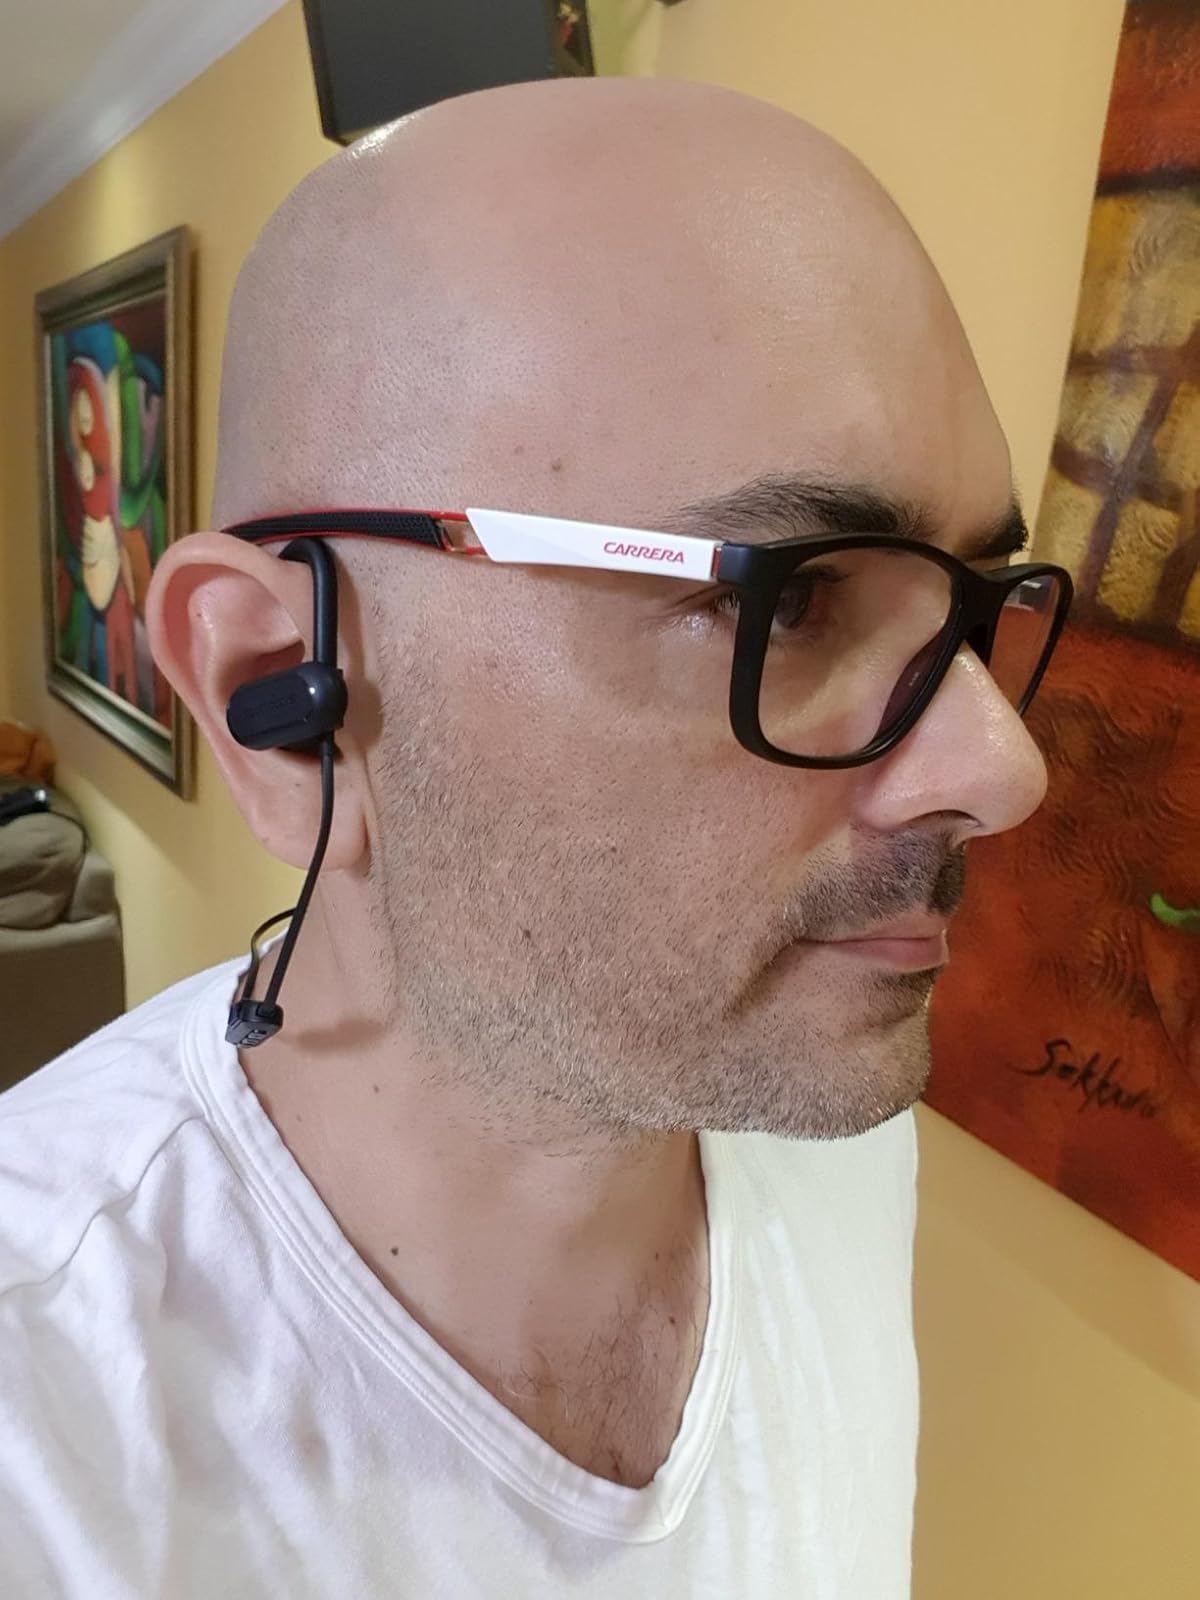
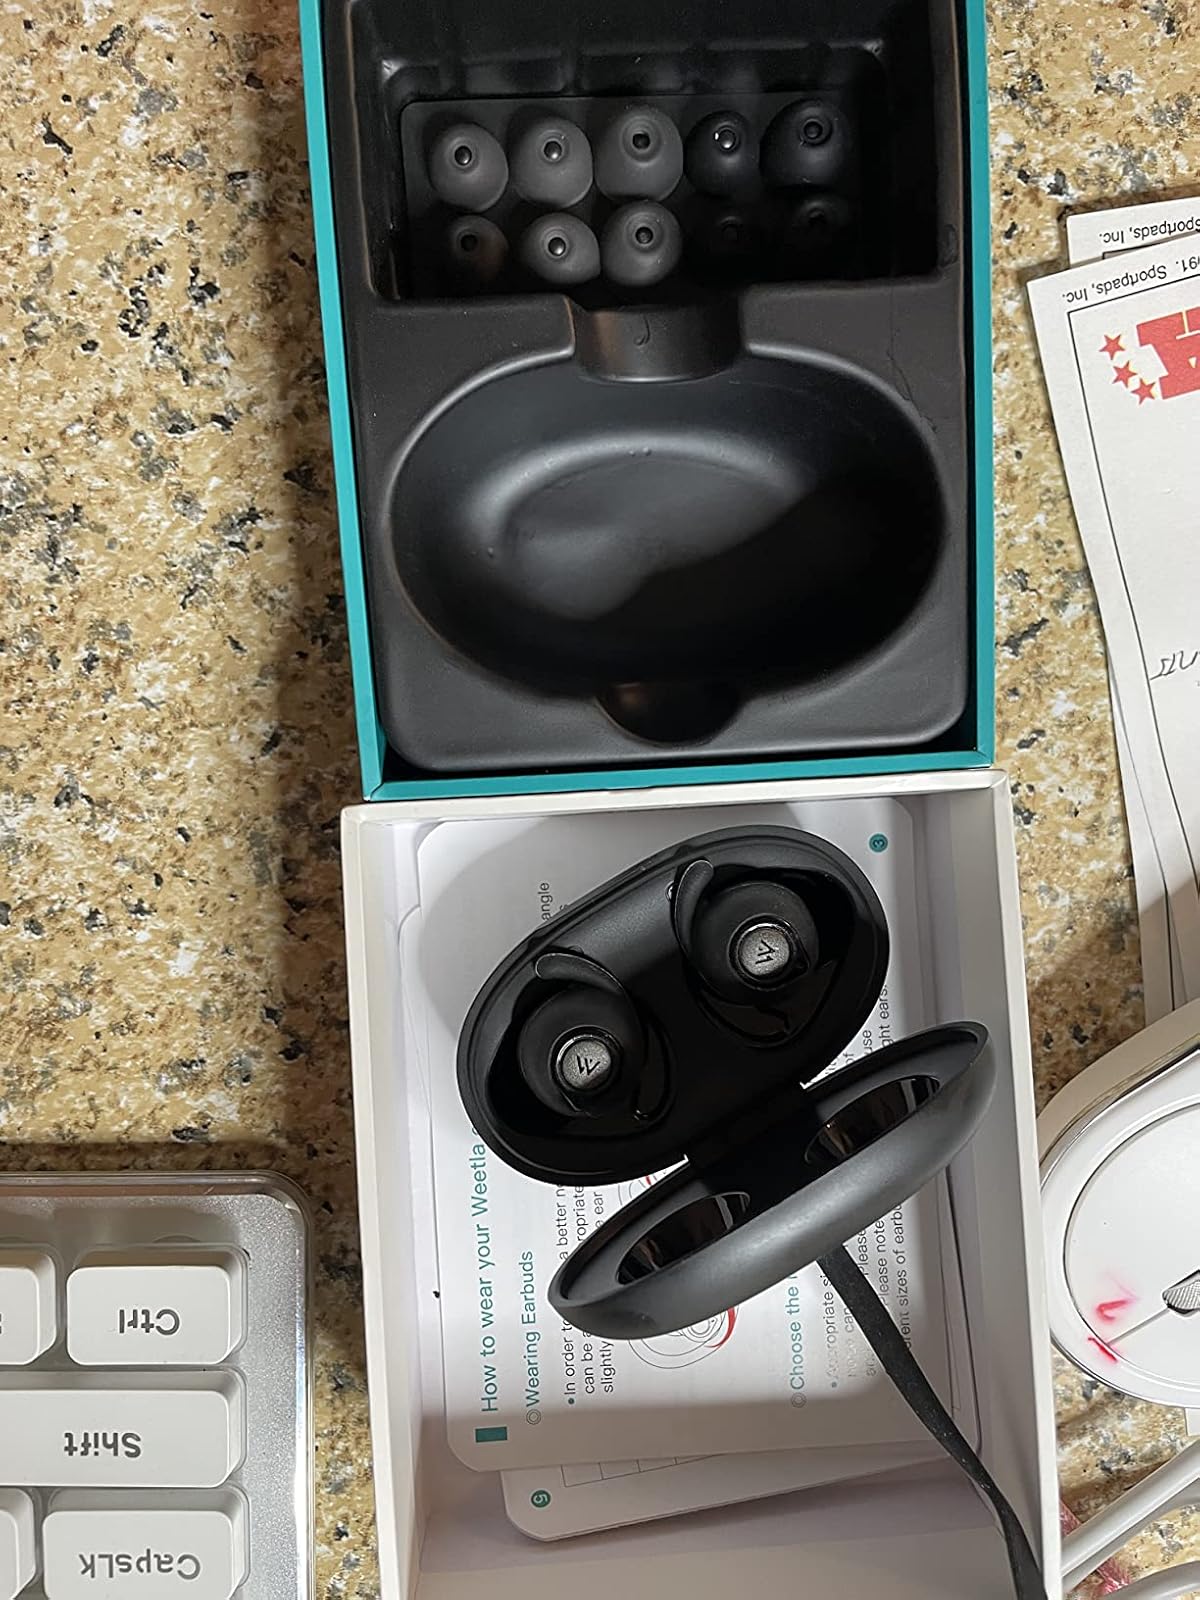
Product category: earbuds
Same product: no